Storage of wine

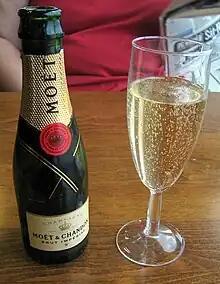
Champagne is often recommended to be stored upright rather than lying on its side.

Wine is very susceptible to changes in temperature, with temperature control being an important consideration in wine storage. If the wine is exposed to too high a temperature (in excess of ) for long periods of time, it may be spoiled or become "corked" and develop off-flavors that taste raisiny or stewed. The exact length of time that a wine is at risk of exposure to high temperatures will vary depending on the wine, with some wines (such as Madeira which is exposed to high temperatures during its winemaking) being able to sustain exposure to high temperatures more easily than other, more delicate wines (such as Riesling). If the wine is exposed to temperatures that are too cold, the wine can freeze and expand, causing the cork to be pushed out or (more usually) the bottle to crack; this will allow more oxygen to be exposed to the wine. Temperature swings (such as repeated transferring a wine from a warm room to a cool refrigerator) can also cause adverse chemical reactions in the wine that may lead to a variety of wine faults.